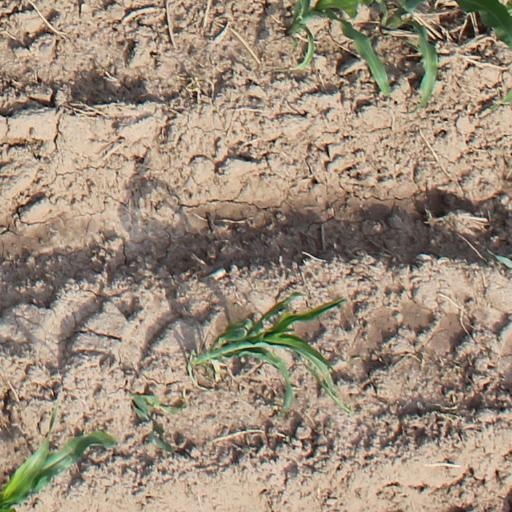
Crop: maize; corn